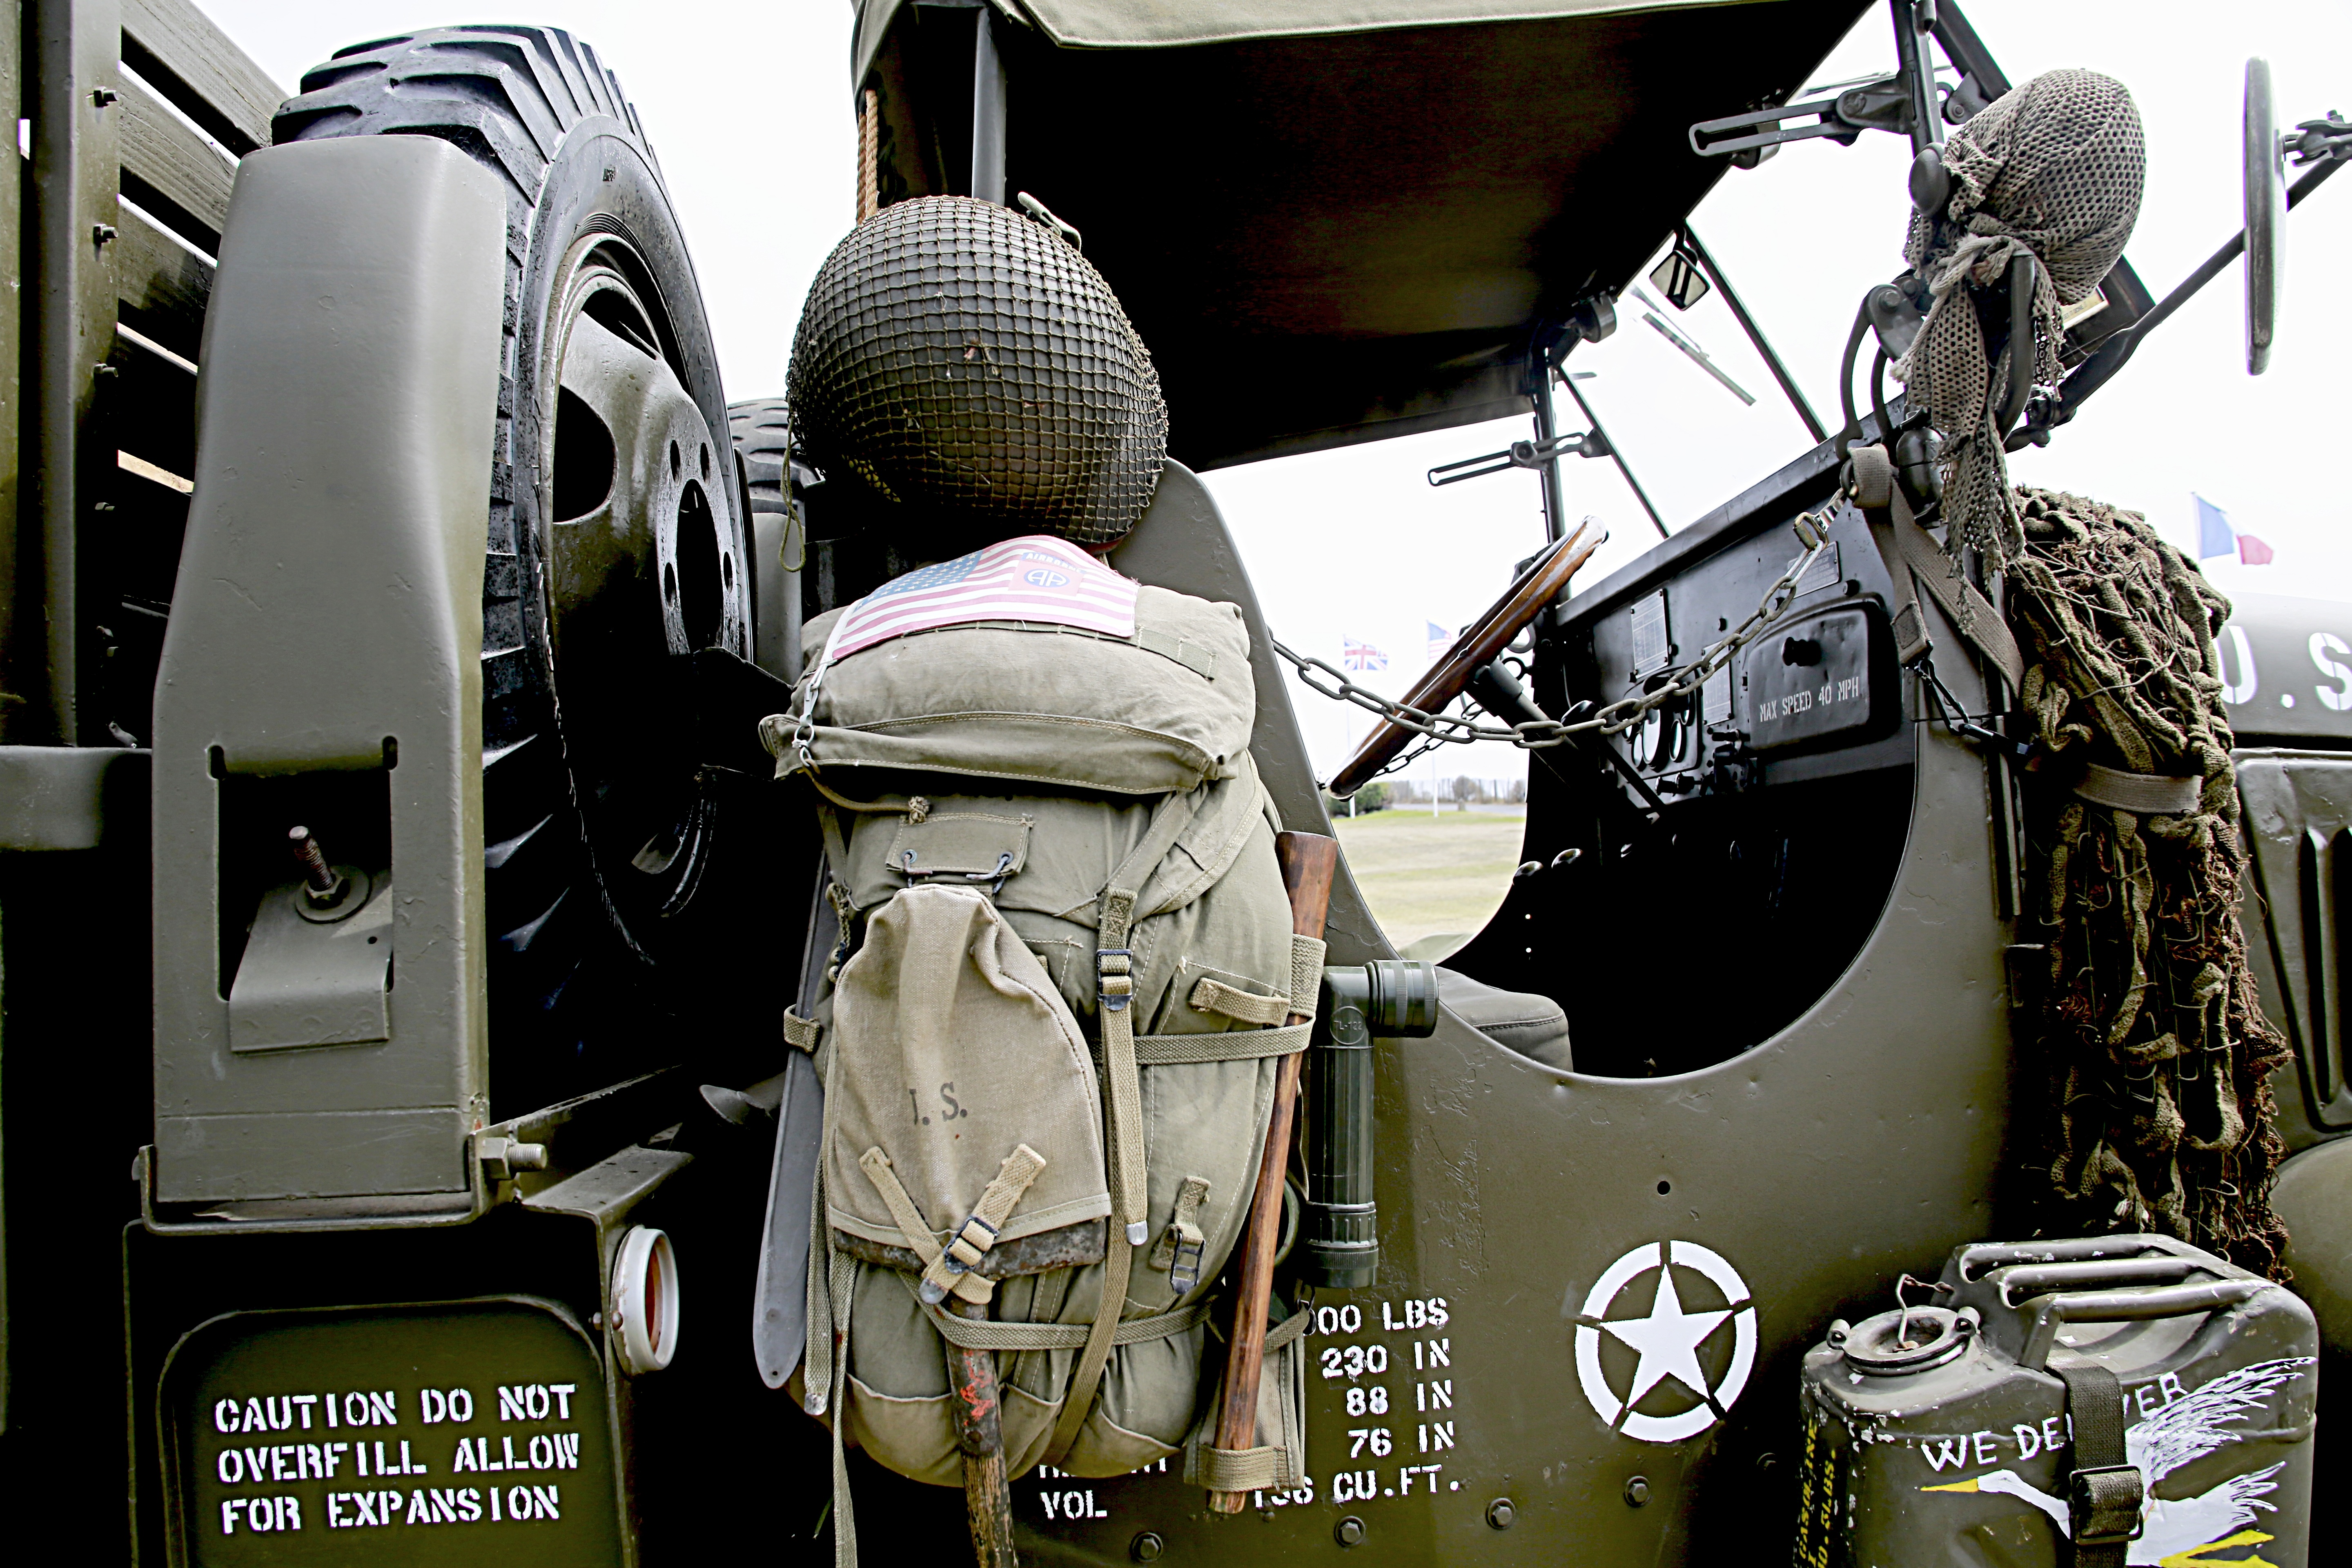
car, old, jeep, military, army, vehicle, tribute, american, commemoration, reconstitution